Kal Aaj Aur Kal

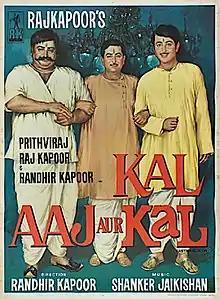
Poster

is a 1971 Indian Hindi-language film produced by Raj Kapoor and directed by his son Randhir Kapoor. The film's USP is the appearance of three generations of the famous Kapoor family. The film stars Prithviraj Kapoor, Raj Kapoor, Randhir Kapoor and his wife Babita.